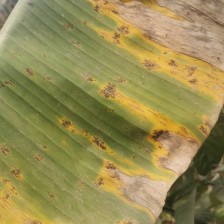
Label: pestalotiopsis